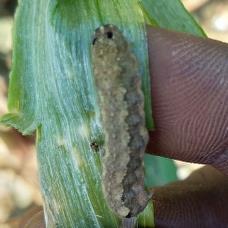
Crop: Onion
Condition: caterpillar-p